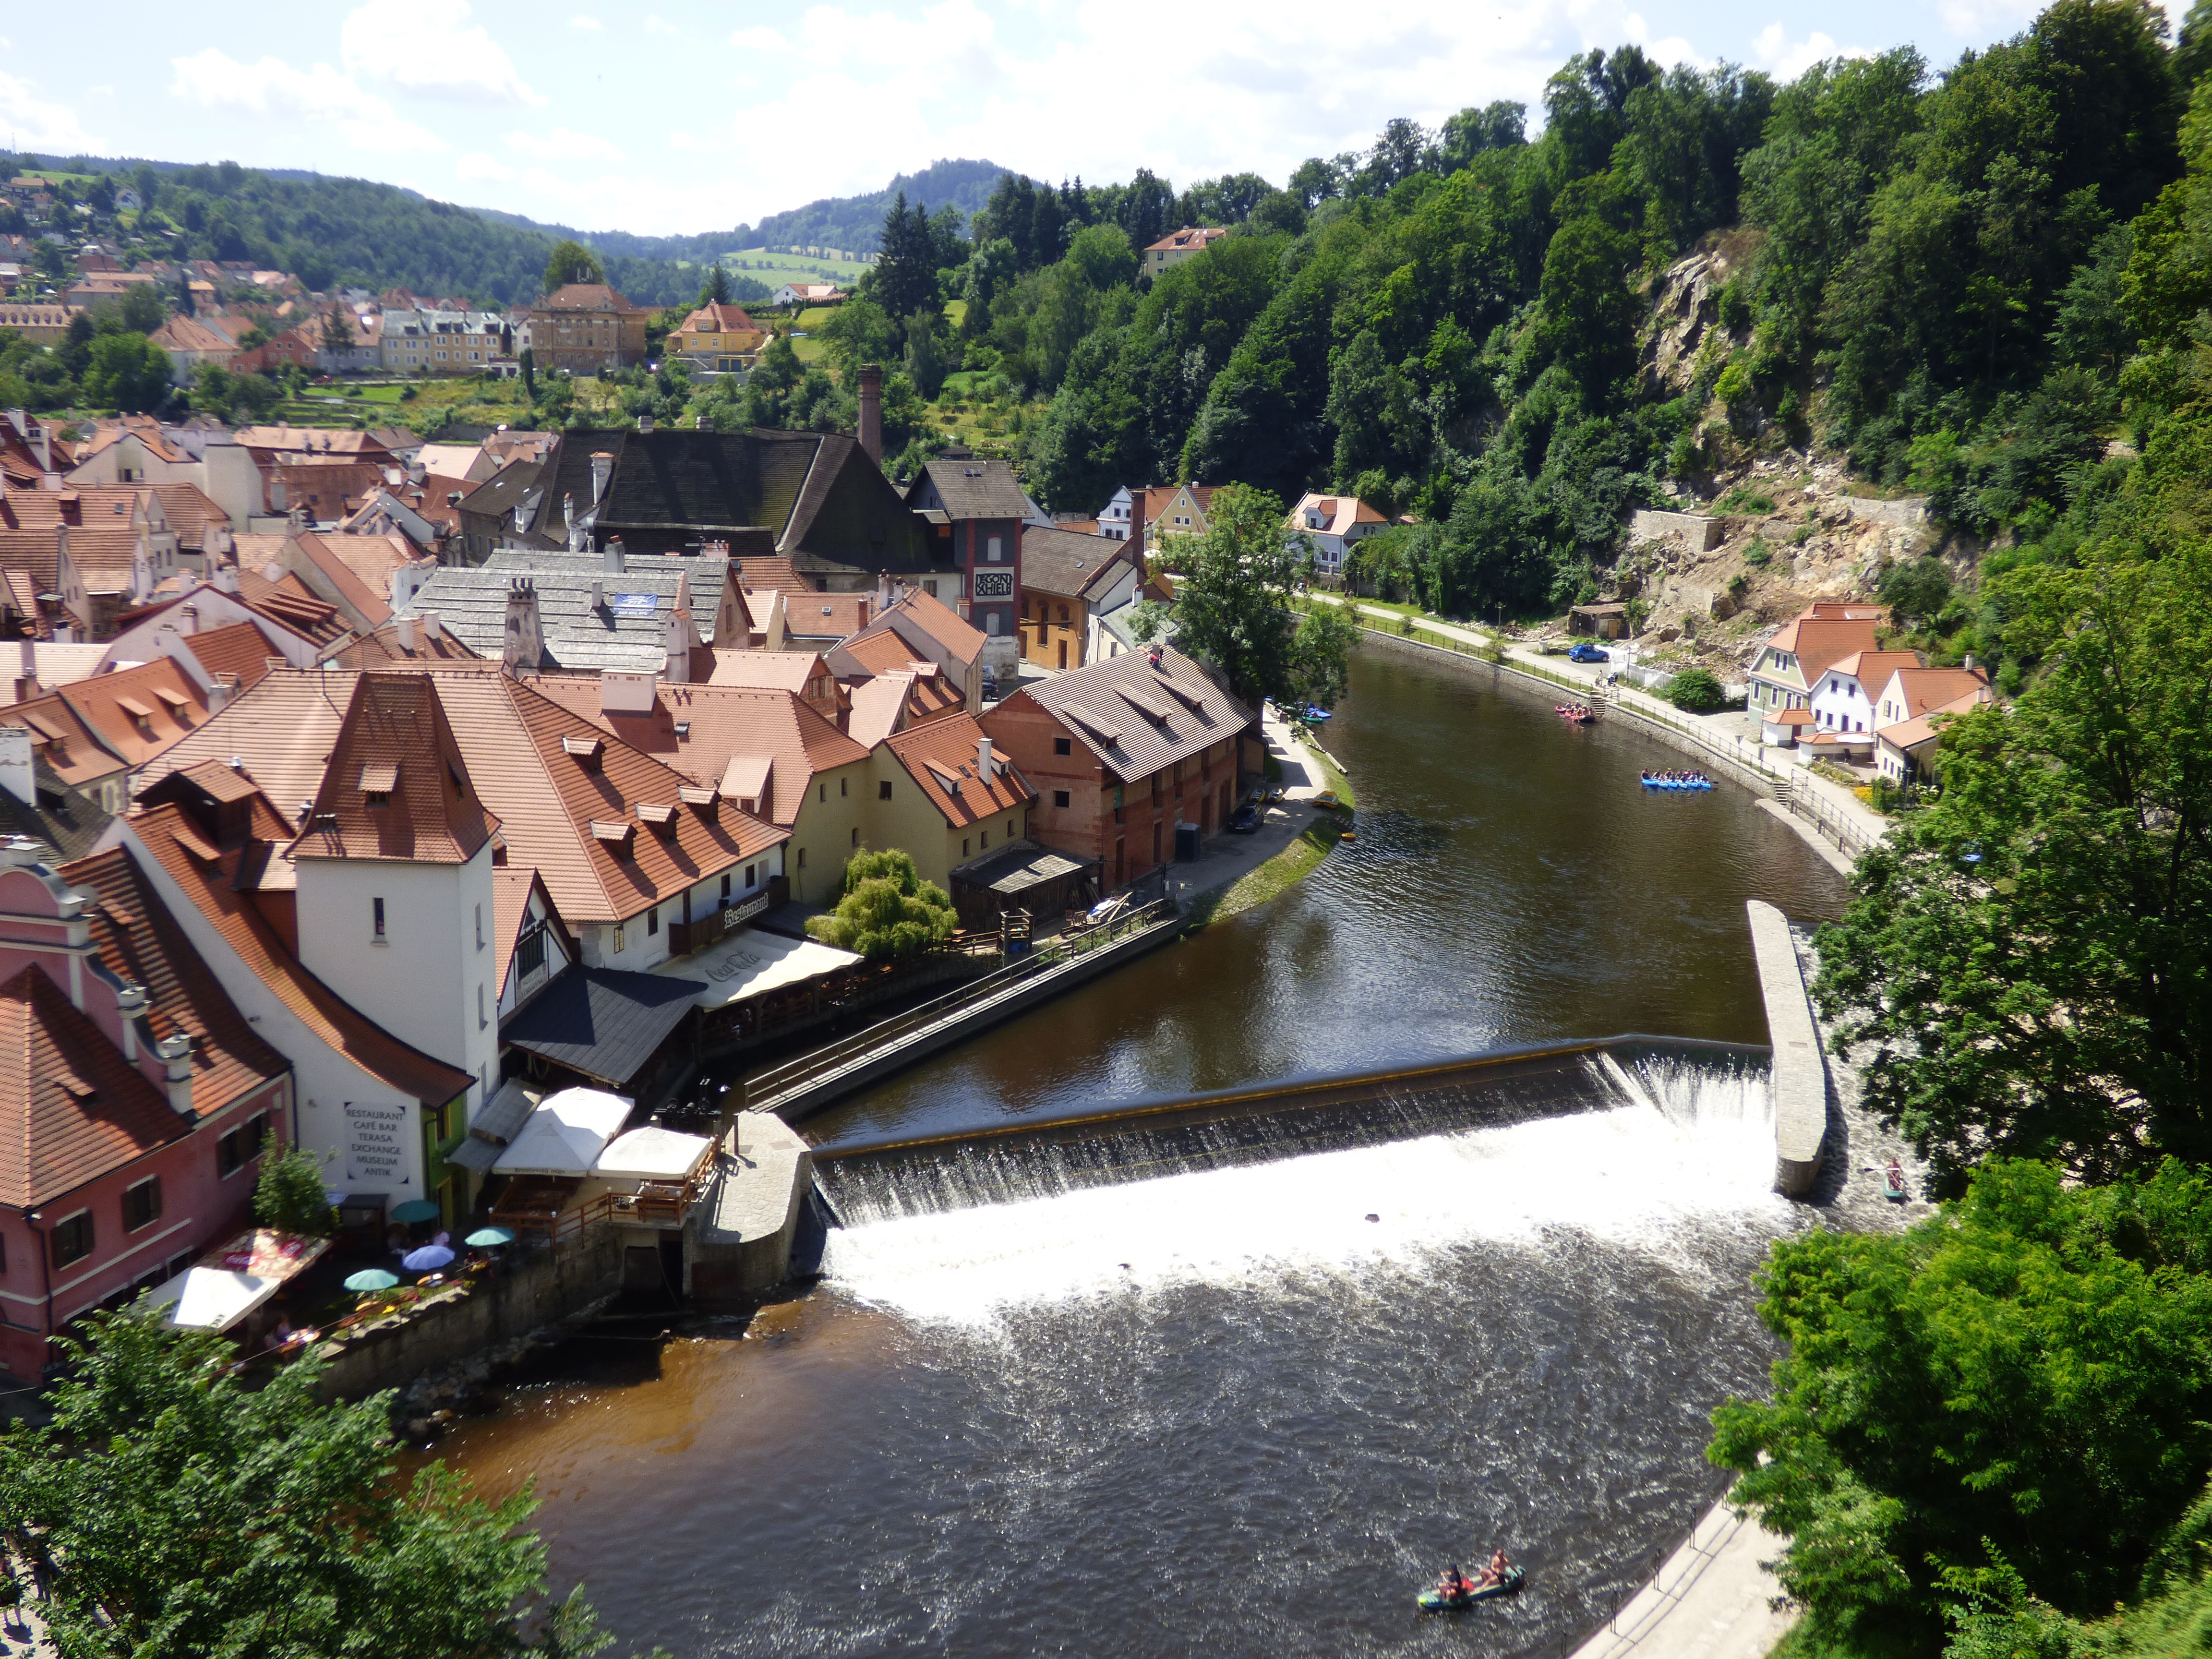
water, forest, town, city, river, village, swim, tourism, waterway, current, estate, floats, czech republic, by the river, aerial photography, little town